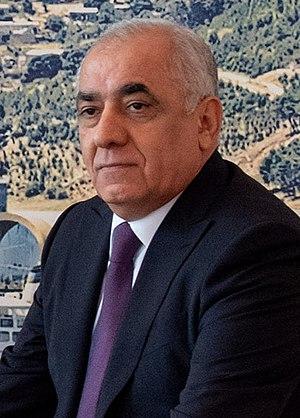
Le Premier ministre d'Azerbaïdjan est le chef du gouvernement azerbaïdjanais.
Ali Hidayat oğlu Asadov, né le 30 novembre 1956 dans le Bakou, est un homme politique azerbaïdjanais qui occupe actuellement le poste de Premier ministre d'Azerbaïdjan à la suite de sa nomination au poste le 8 octobre 2019 par le président Ilham Aliyev.